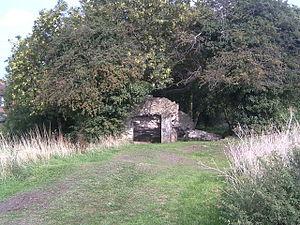
Alexandre de Lincoln, dit le Magnifique, issu d'une influente lignée de hauts-officiers et de prélats, est évêque de Lincoln à partir de 1123.